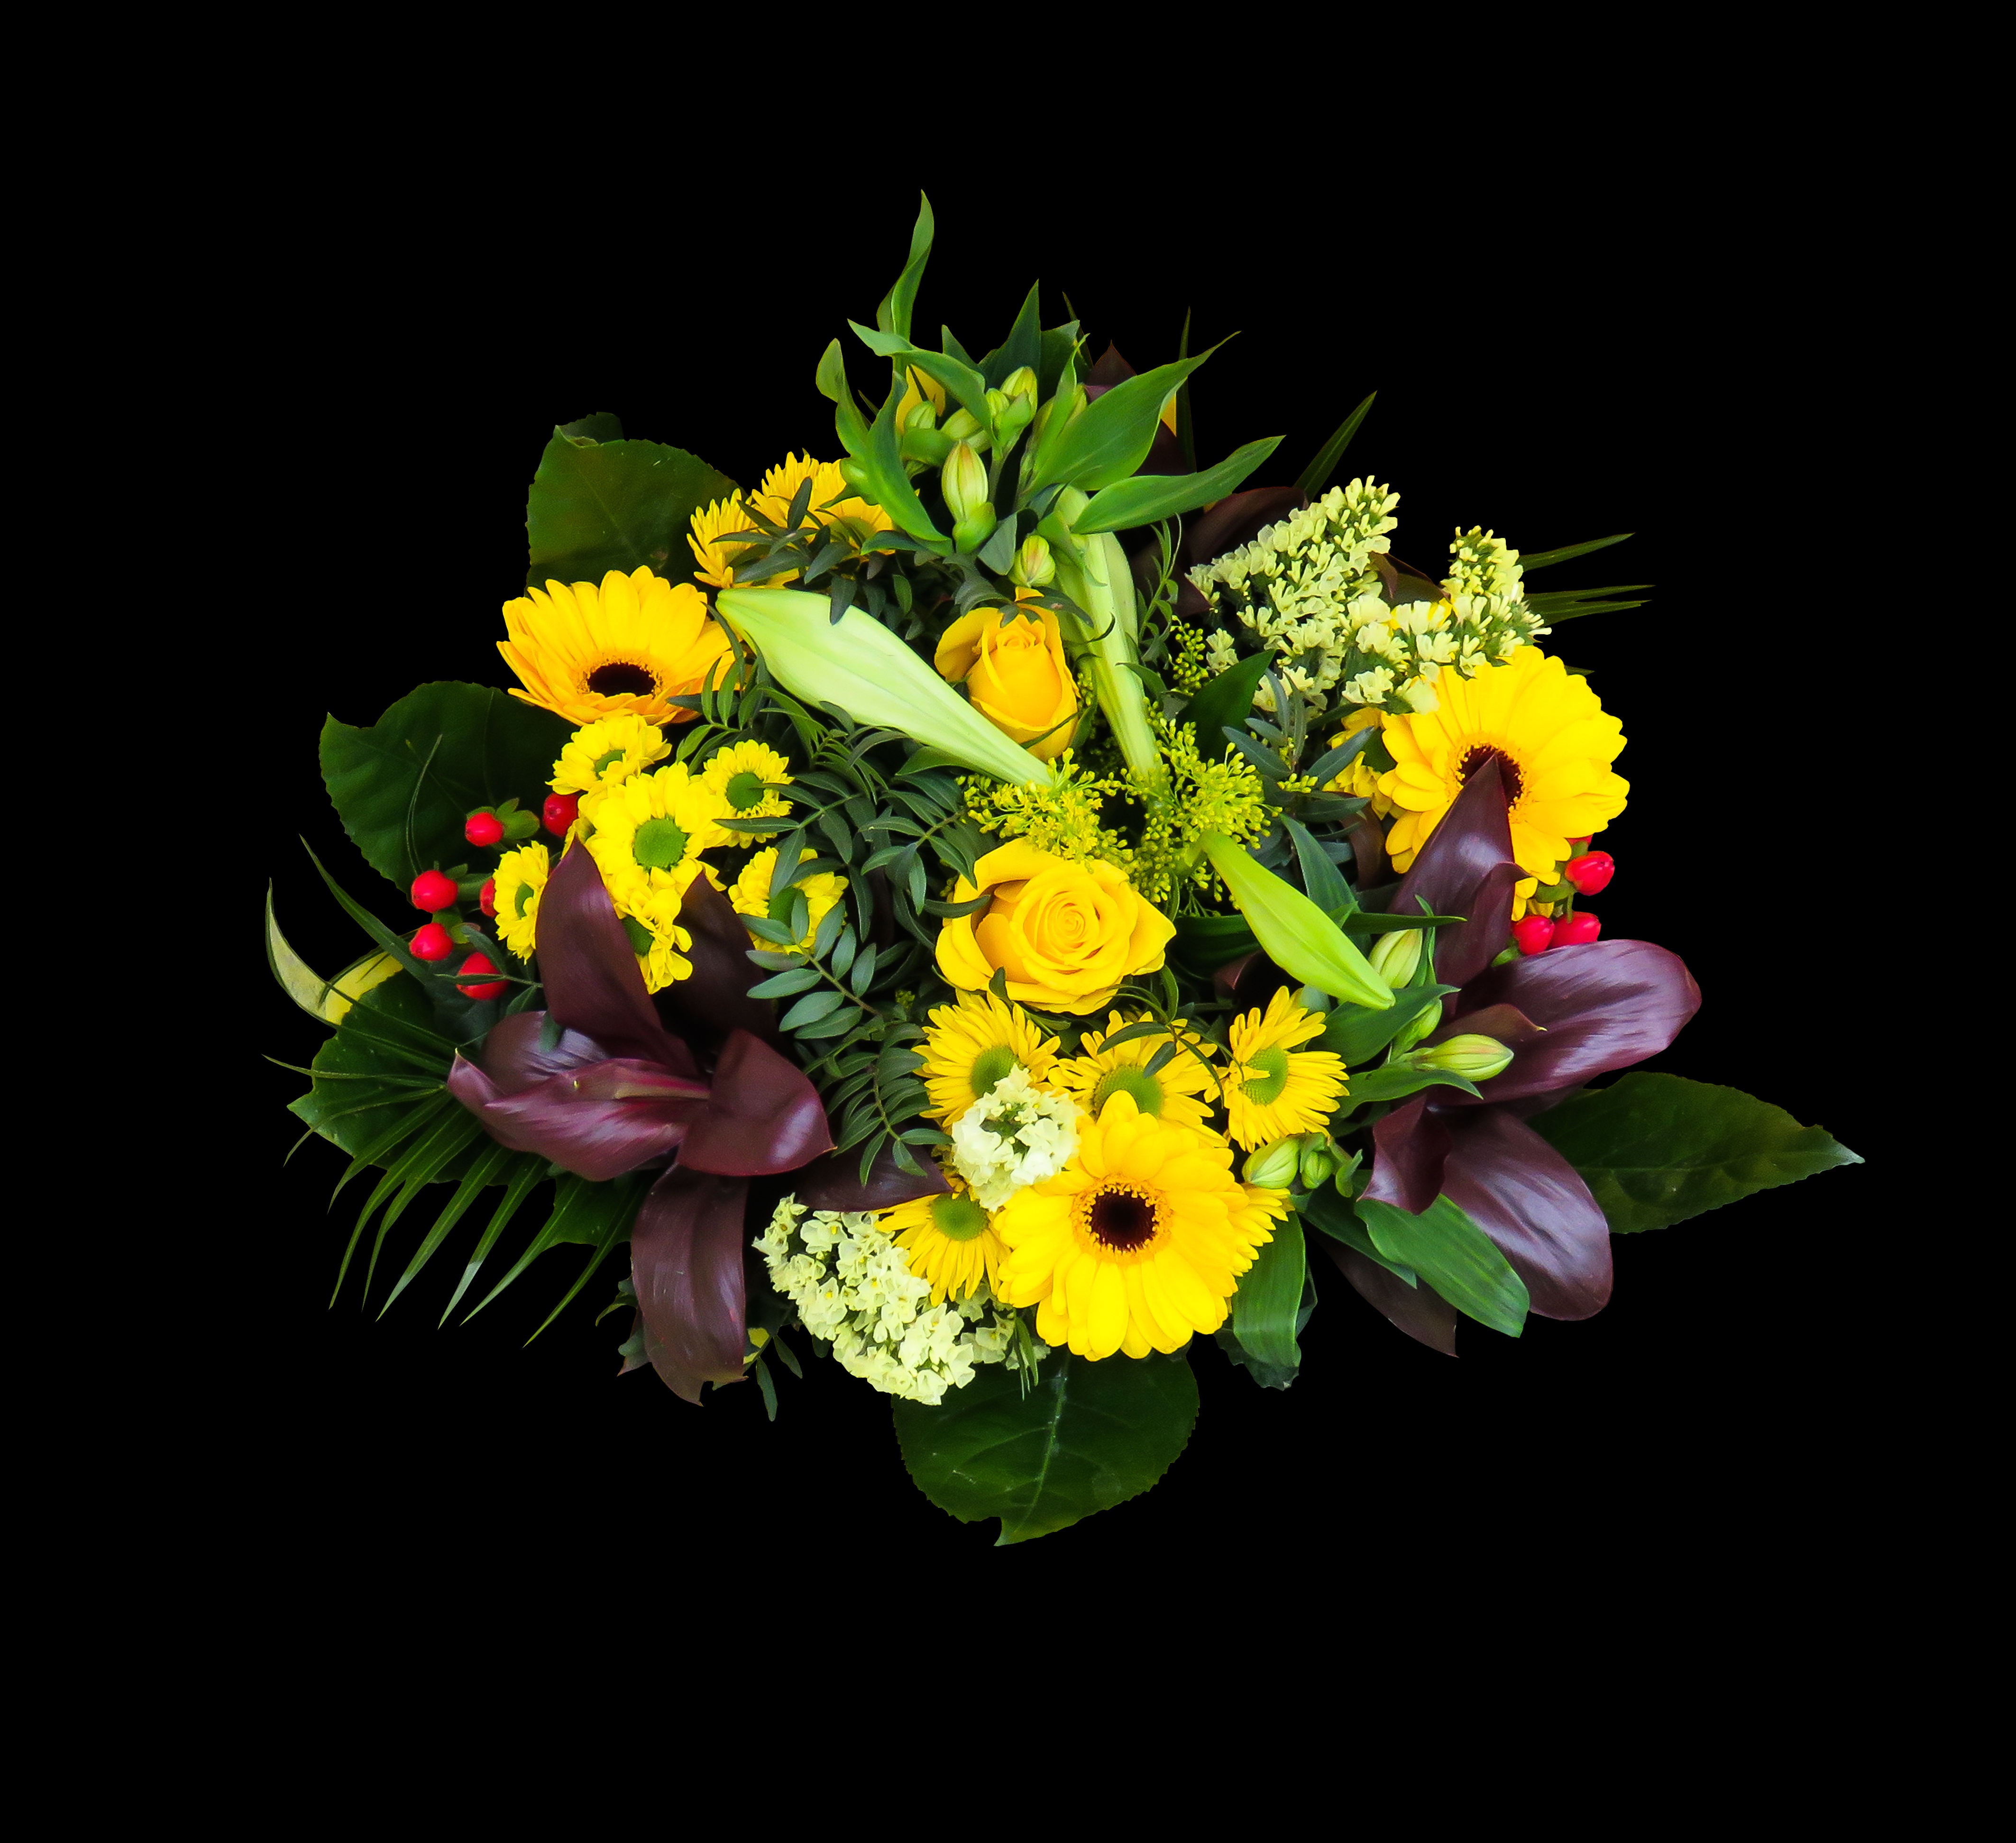
plant, flower, petal, love, bouquet, yellow, wedding, flora, flowers, roses, lilies, gerbera, birthday, bouquets, floristry, congratulations, give, birthday bouquet, flowering plant, flower bouquet, cut flowers, floral design, land plant, flower arranging